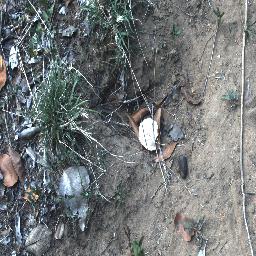
Label: negative